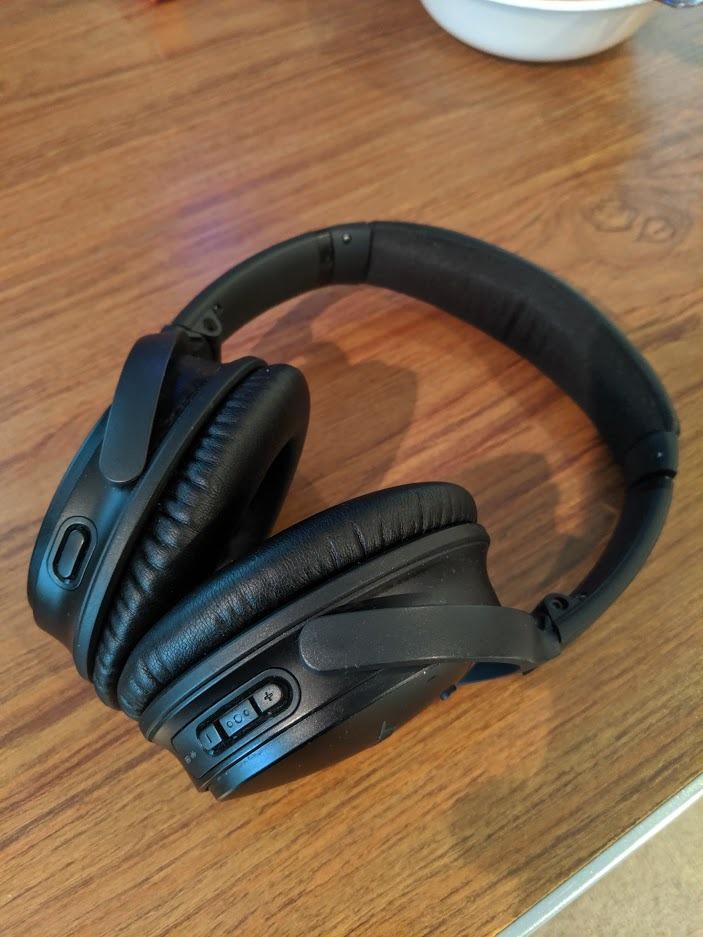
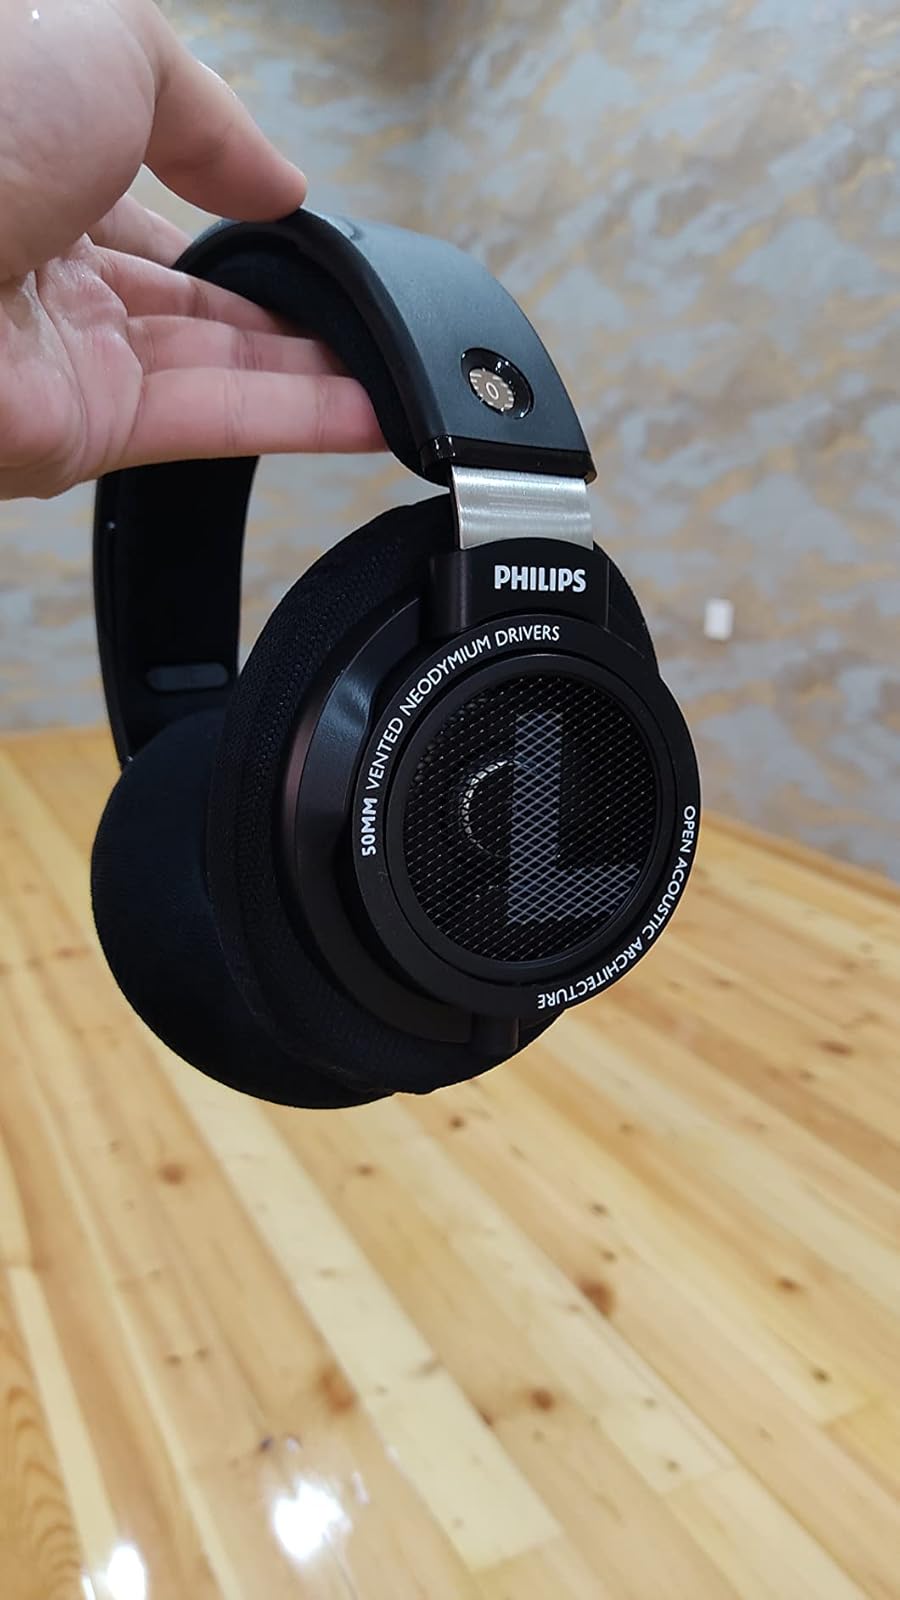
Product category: headphones
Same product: no